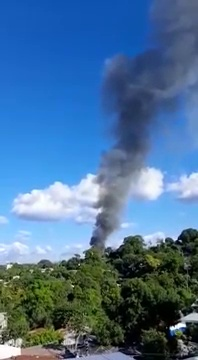
Fire: no
Smoke: yes